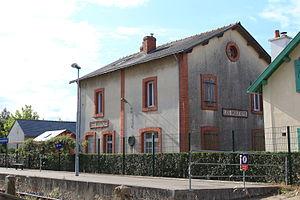
La gare des Moutiers-en-Retz est une gare ferroviaire française de la ligne de Sainte-Pazanne à Pornic, située sur le territoire de la commune de Les Moutiers-en-Retz, dans le département de la Loire-Atlantique en région Pays de la Loire.